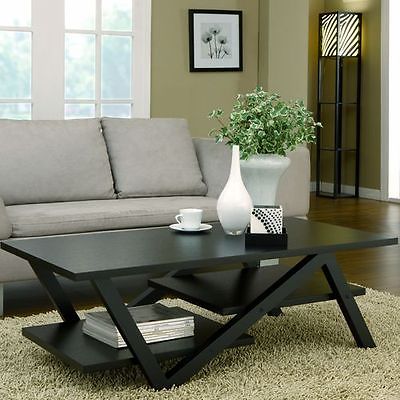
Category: table